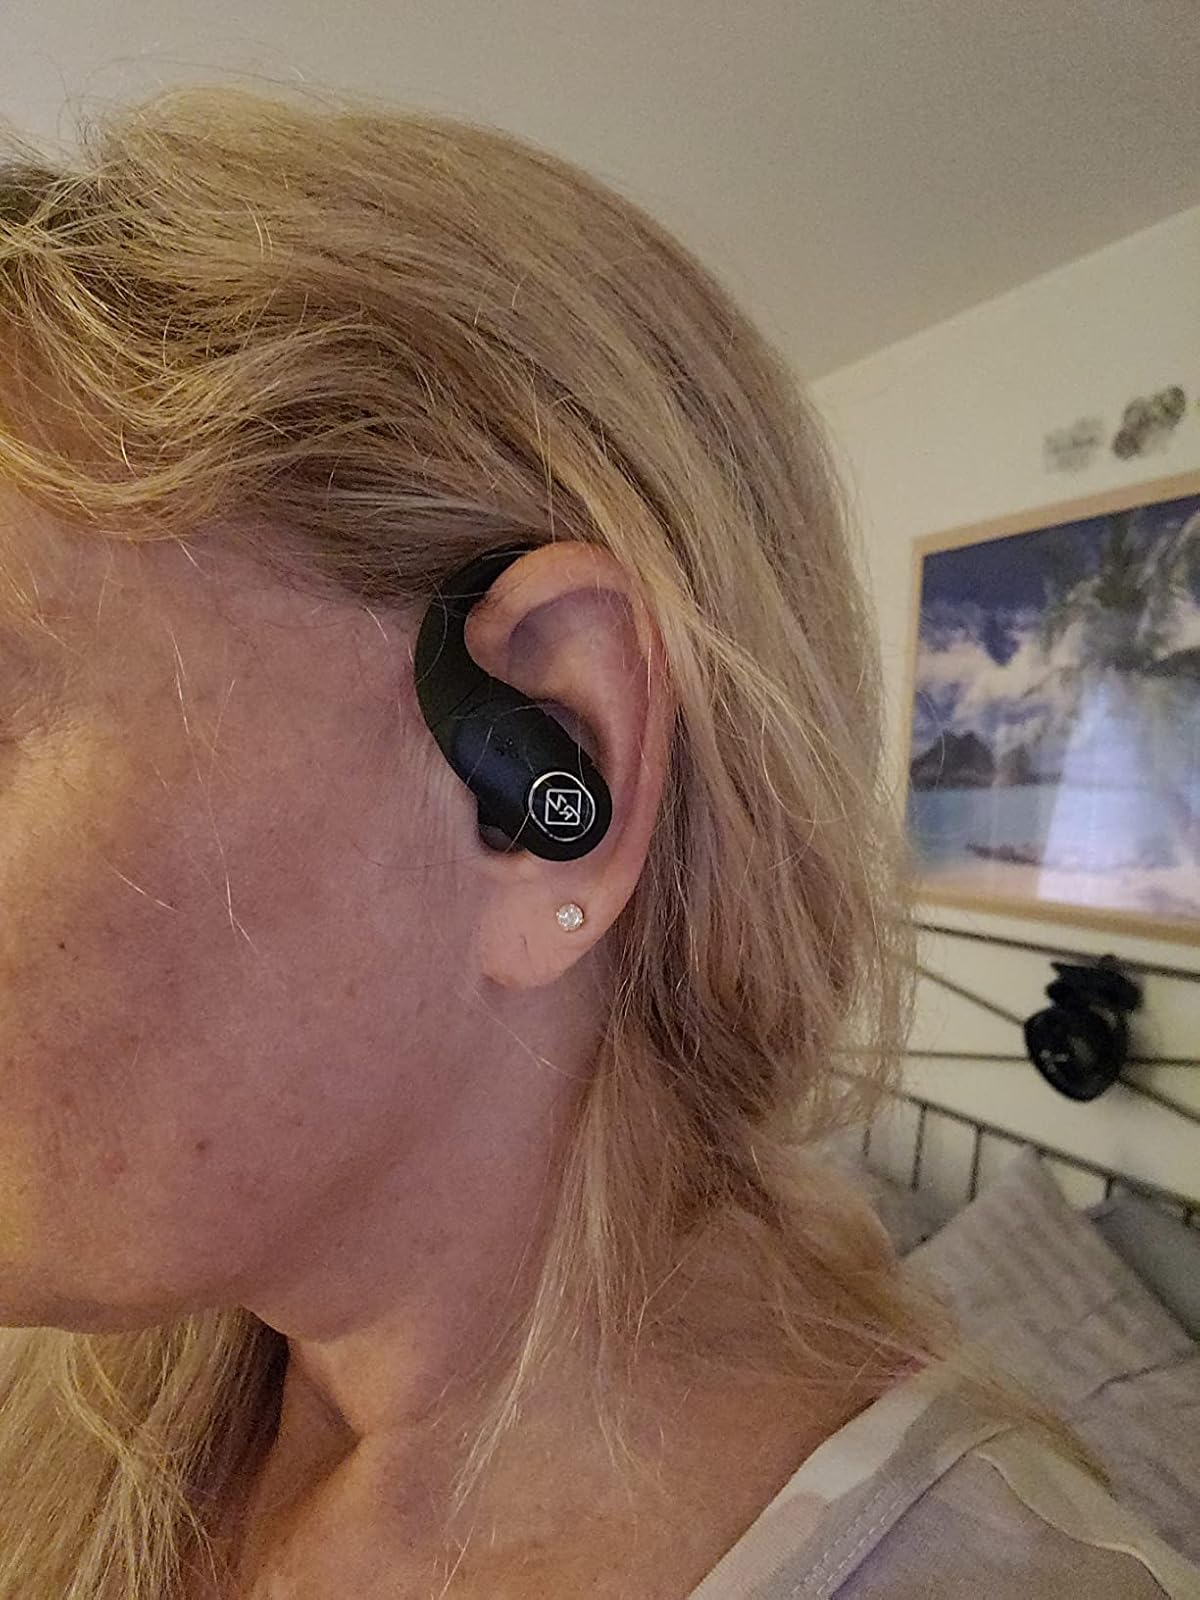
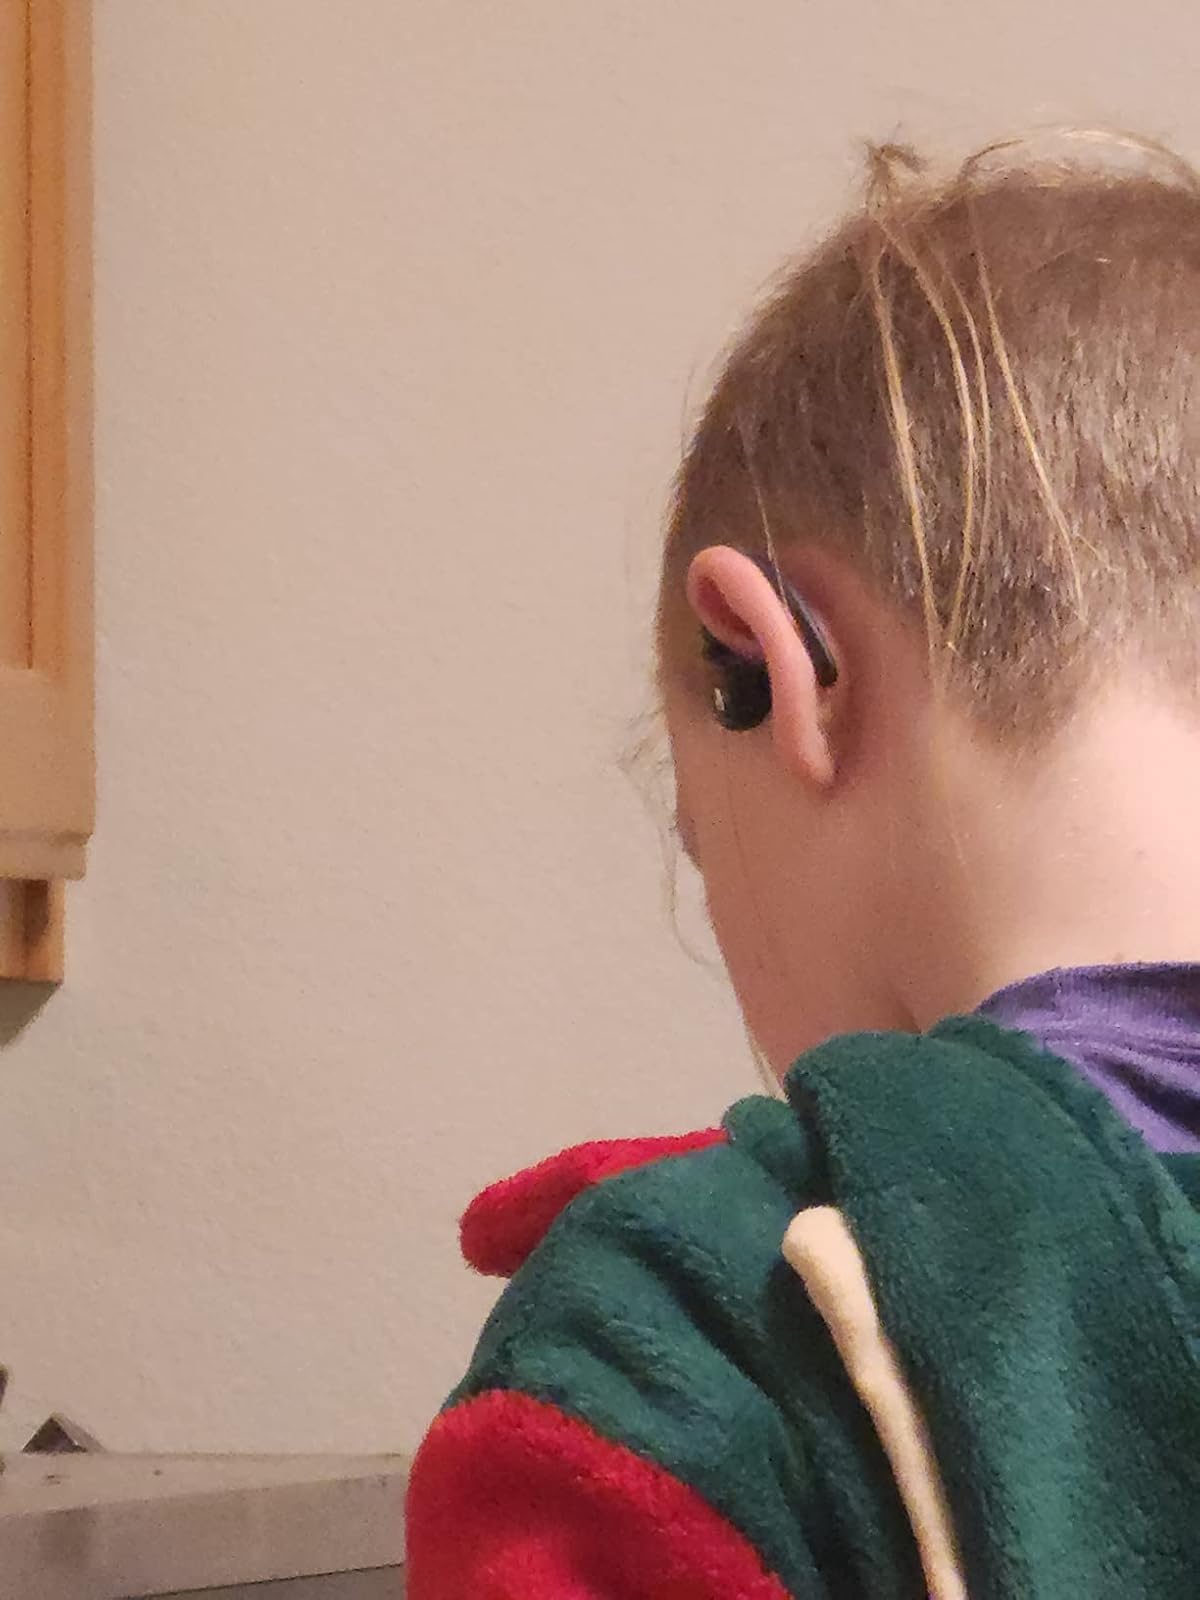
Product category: earbuds
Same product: no